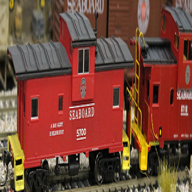
Vehicle type: Trains